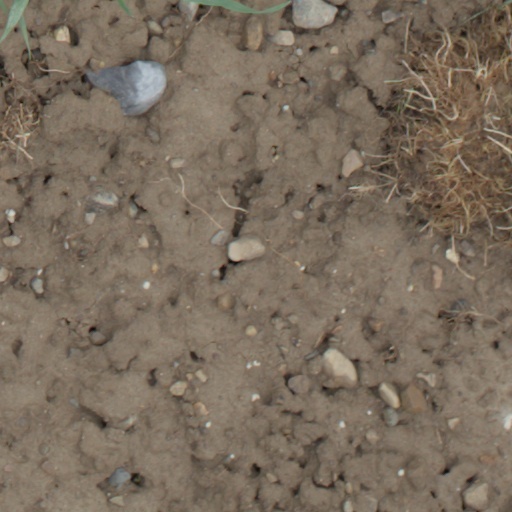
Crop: wheat